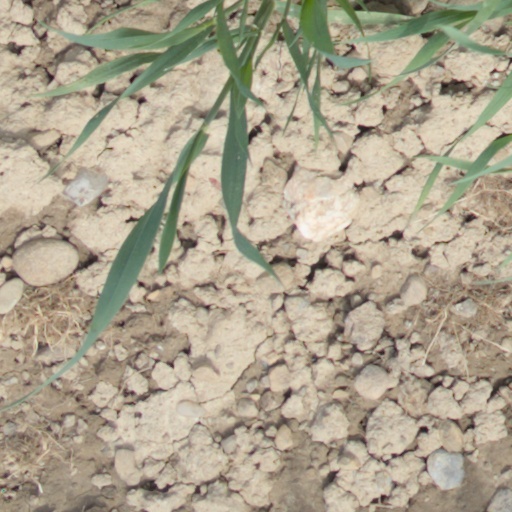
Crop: wheat